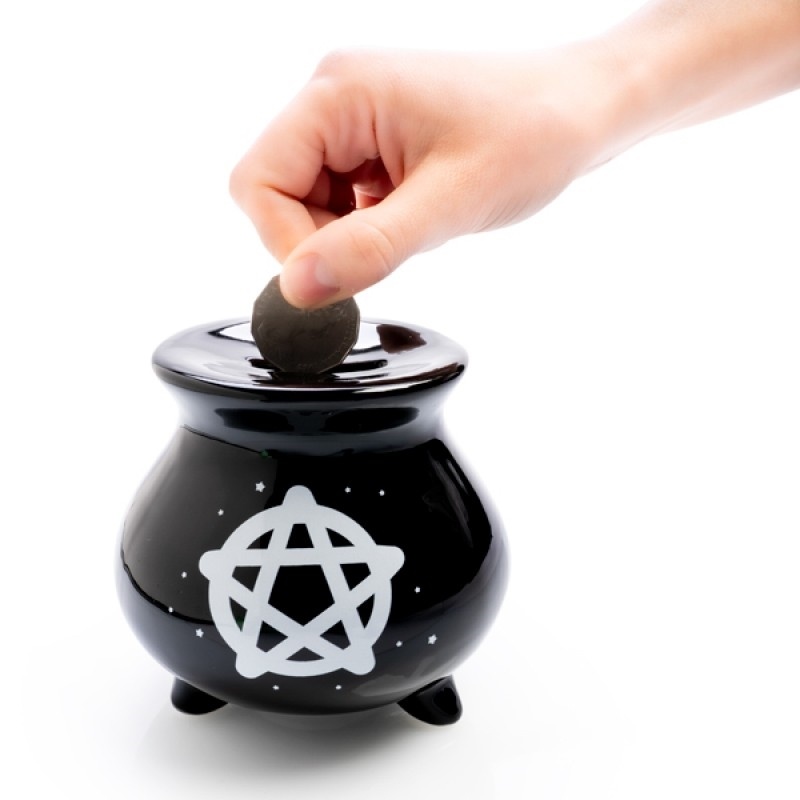
Cauldron Money Bank
Cauldron Money Bank Money Box: Witches Brew
Brand: Next Deals AU
Category: Home & Garden > Decor > Piggy Banks & Money Jars